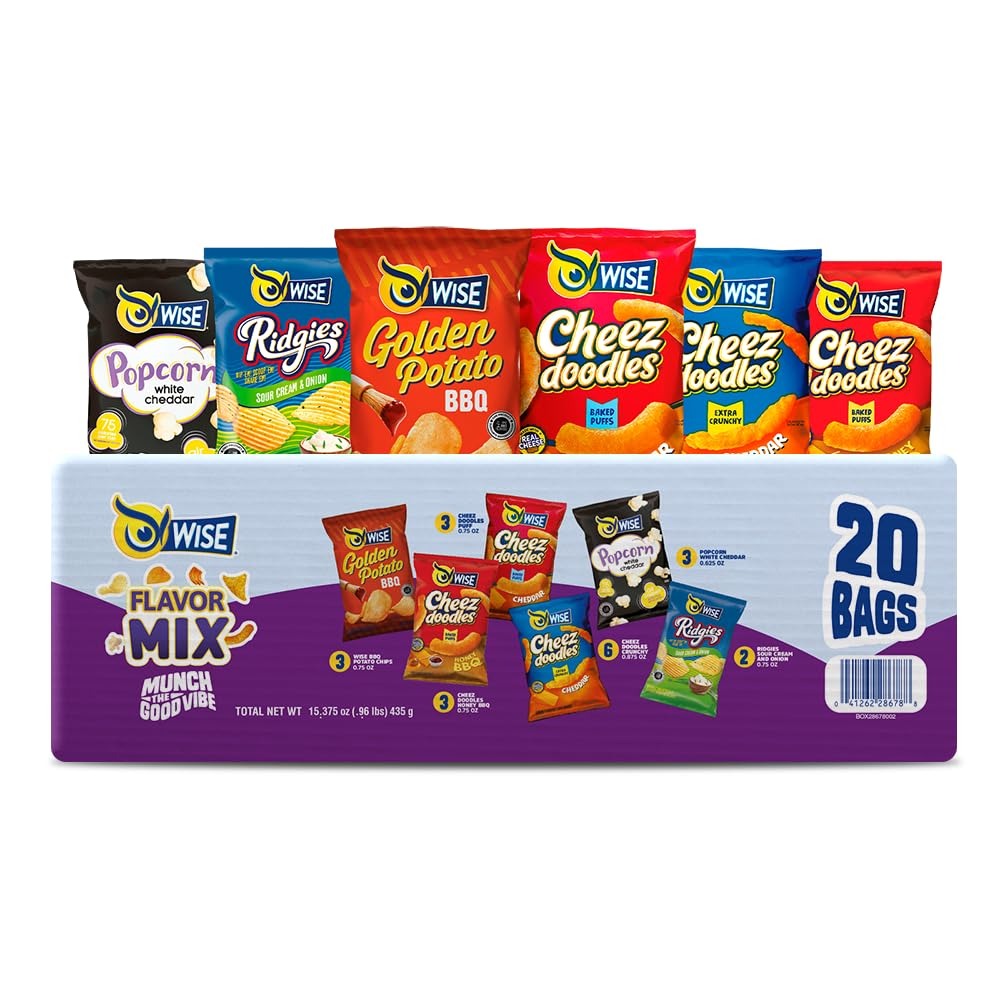
Item Name: Wise Snacks Flavor Mix Potato Chips Variety Pack (20 Count) - Real Ingredients, MultiPack Gluten-Free 0g Trans Fat, No Preservative 0.875 Ounce Snacks
Bullet Point 1: [SNACKING MADE EASY] - Our Wise chips variety pack includes 20 single-serve bags of your favorite flavors - perfect for on-the-go munching, lunchboxes, or sharing with friends
Bullet Point 2: [SOMETHING FOR EVERYONE] - With a mix of classic and cheesy options, this variety chips pack is perfect for satisfying cravings and sharing with friends and family
Bullet Point 3: [HIGH-QUALITY INGREDIENTS] - Made with natural ingredients and free from gluten and preservatives, you can feel good about munching on these delicious snacksedients.
Bullet Point 4: [OVER 100 YEARS OF FLAVOR] - Wise has created iconic snacks for over a century. This variety pack is a celebration of their commitment to deliciousness.
Bullet Point 5: [Munch the good vibe] - Crafting authentic snacks for real people. From classics to new favorites, we pride ourselves on quality ingredients and sharing moments with loved ones.
Bullet Point 6: Illustrative image, it could present variations.
Bullet Point 7: New look, same delicious taste.
Product Description: <p>Craving a snacking adventure? Look no further than the Wise Chips Variety Pack! This 20-bag assortment features a delicious selection of Wise's most popular flavors, including the irresistible crunch of Ridgies Sour Cream & Onion, the classic taste of BBQ Potato Chips, the cheesy goodness of Popcorn White Cheddar, and the fun and playful Cheez Doodles (Crunchy & Puffed)<p> Made with high-quality ingredients and free from gluten and preservatives, Wise variety chips snack packs are perfect for satisfying cravings on the go or sharing with friends and family.<p> This box of chips offers something for everyone, making it an excellent choice for any occasion. With over 100 years of experience crafting delicious snacks, Wise is a brand you can trust. So grab a bag, munch on the good vibes, and discover your new favorite flavor!<p>
Value: 0.75
Unit: Ounce

Price: 14